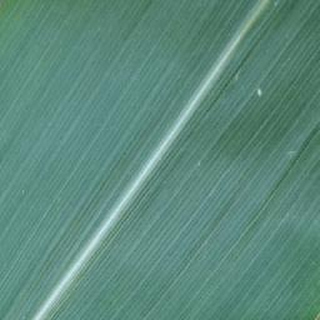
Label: healthy_corn